Santōka Taneda

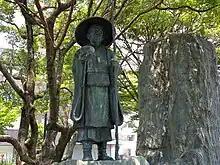
Statue of Taneda Santōka in front of Hofu Station

In 1911, Santōka began publishing translations of Ivan Turgenev and Guy de Maupassant in the literary journal under the pen name Santōka (山頭火). The name is originally one of the list of "" (納音), i.e., labels given to a person's year of birth according to the Chinese sexegenary cycle, which are used for divination. However, the "natchin" Santōka is unrelated to the actual year in which the poet was born.